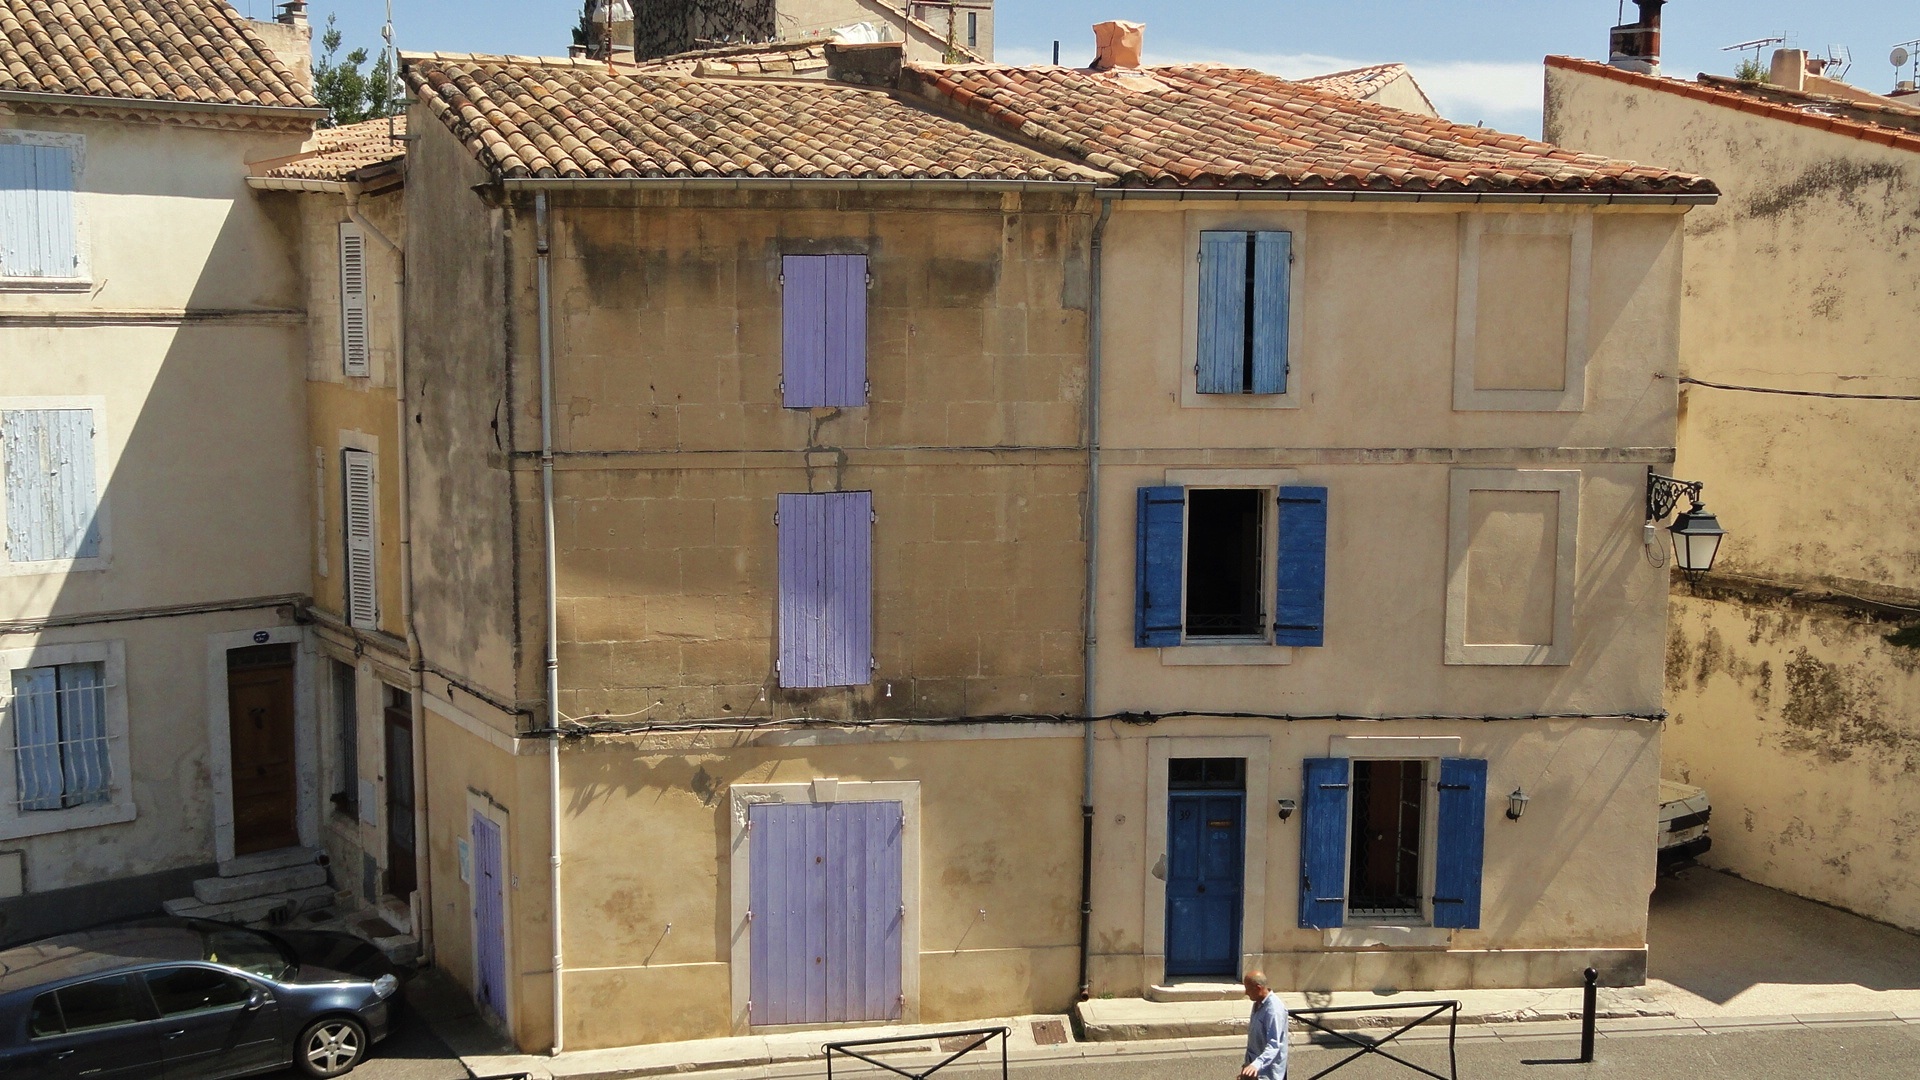
architecture, wood, house, window, town, roof, building, home, wall, village, shack, cottage, facade, property, old building, heat, shutters, hot, superstructure, neighbourhood, residential area